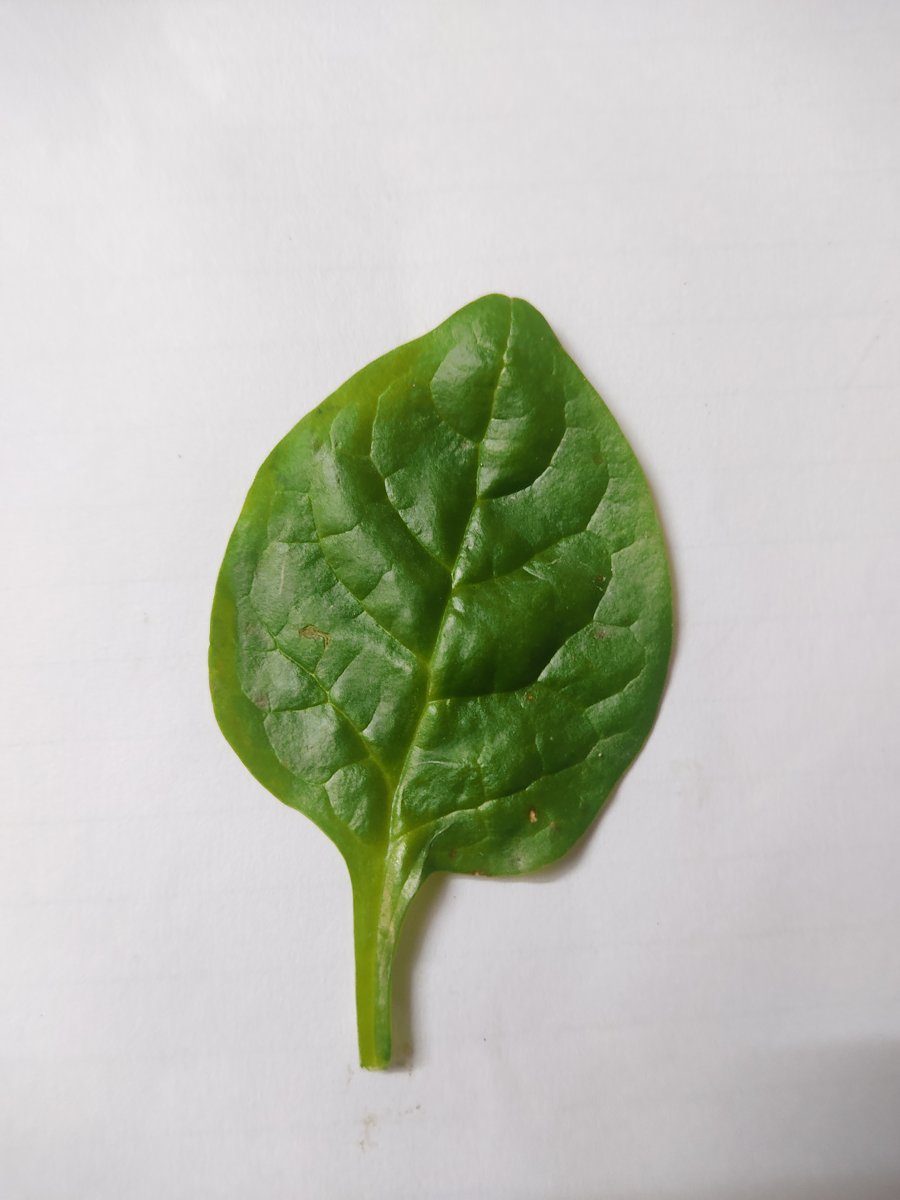
Label: Bacterial-Spot